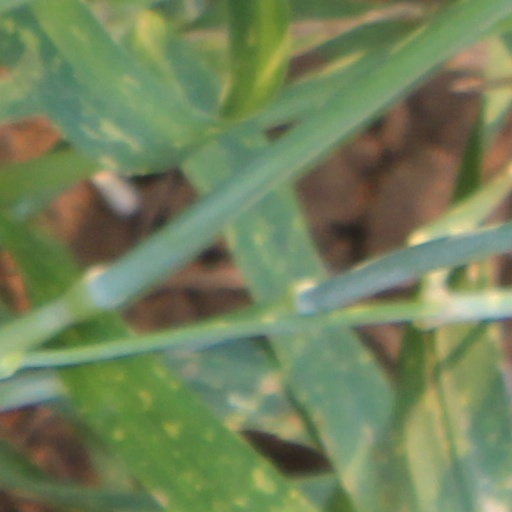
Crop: wheat